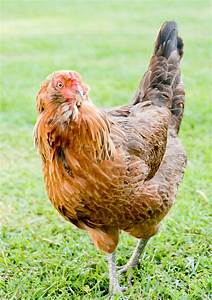
Label: chicken